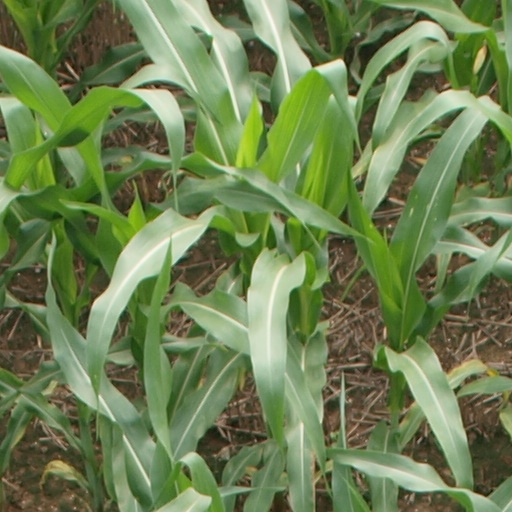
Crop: maize; corn